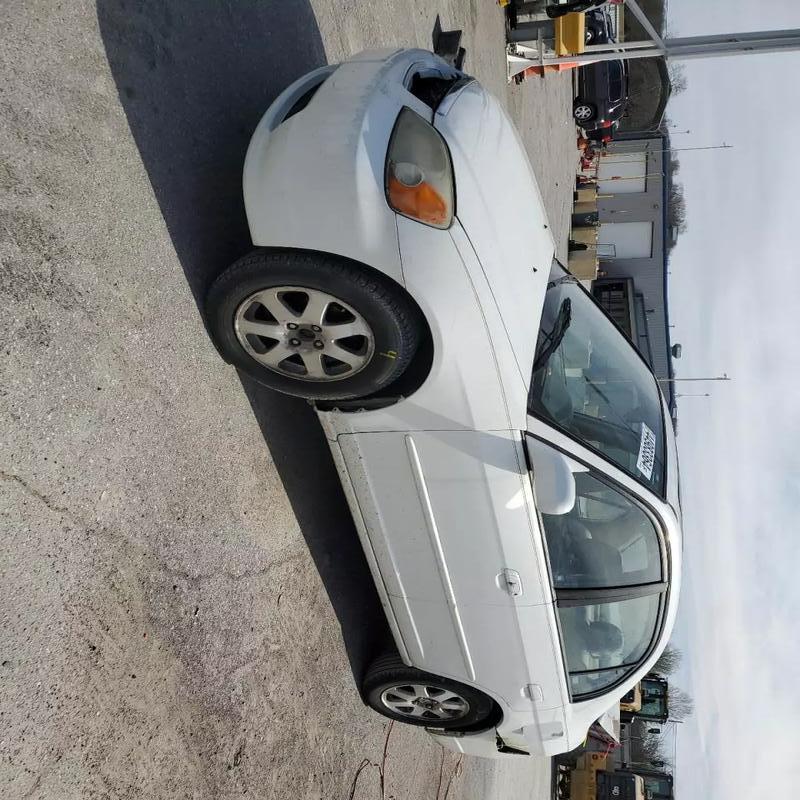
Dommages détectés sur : pare-choc arrière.
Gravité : mineur